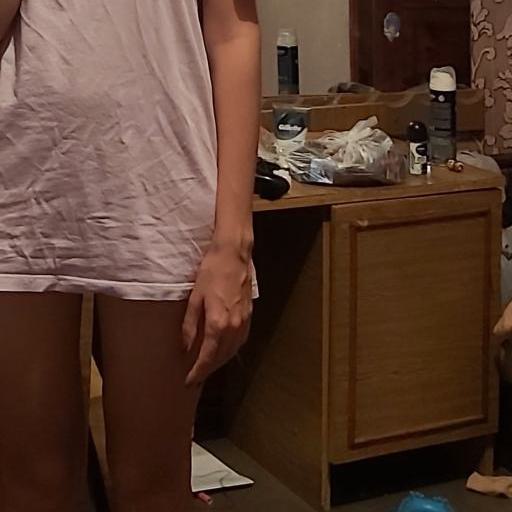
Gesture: no_gesture